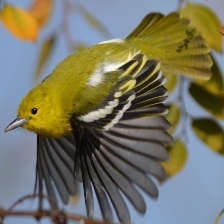
Species: COMMON IORA
Scientific name: AEGITHINA TIPHIA